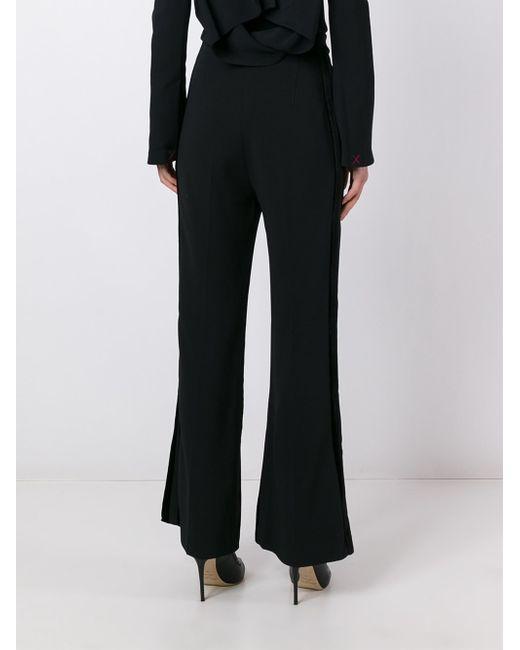
damen hoch taillierte ausgestellte Anzughose Hose dehnbarer Stoff